Reza Rioter

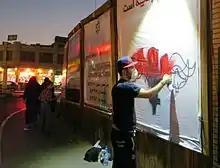
Reza Rioter in Kashan, Iran.

Reza Rioter (Majnoun) (Persian: رضا ریوتر) is an Iranian graffiti artist. He first began creating graffiti in 2006 in Kashan, Iran. Because of his art and influence, featured in Graffiti Iran Magazine, among others, people know Kashan as one of the first Iranian cities to feature graffiti and street art.